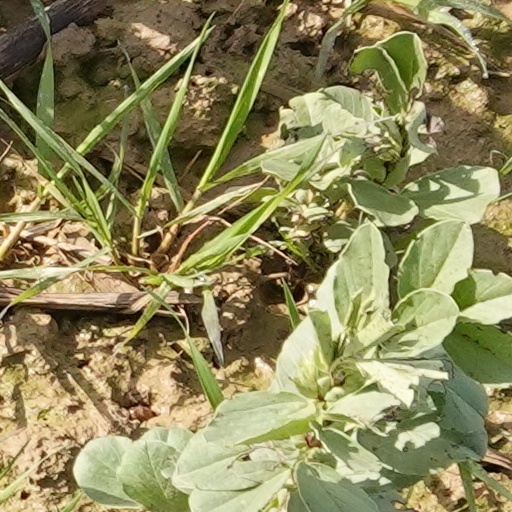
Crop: wheat